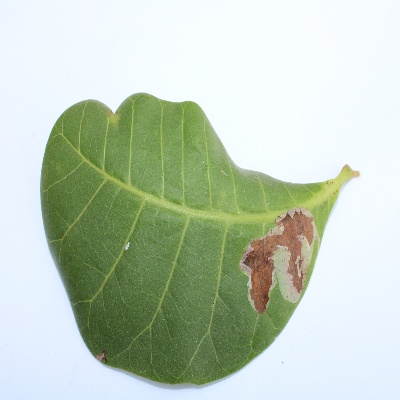
Crop: Cashew
Condition: leaf miner